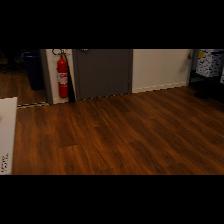
Label: NonHuman